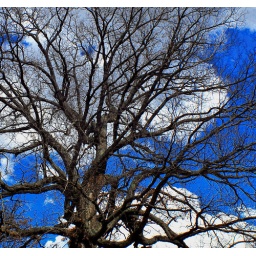
Proud strong tree against a beautiful cloudy blue sky